Sailors' Society

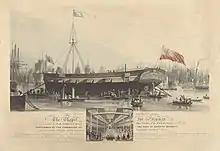
The Chapel for Seamen - Port of London Society - Instituted March 18th 1818 - moored off Wapping Stairs in the river Thames. View of the Interior (inset)

In 1817, George Charles "Bosun" Smith called a meeting at the City of London Tavern in Bishopsgate. The meeting led to the charity's formation on 18 March 1818, as the Port of London Society for Promoting the Religious Instruction of British Seamen. The founder and treasurer of the society was Robert Humphrey Marten (1763–1839).